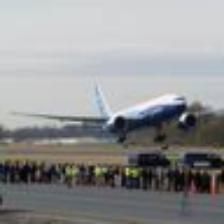
Label: NonHuman